Hispanidad

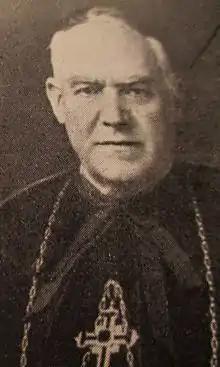
Primate Isidro Gomá y Tomás defended the ideas of Vizcarra and Maeztu.

Spanish Primate Isidro Gomá y Tomás issued in Argentina, on 12 October 1934, a Maeztu-inspired manifesto, "In Support of Hispanidad":